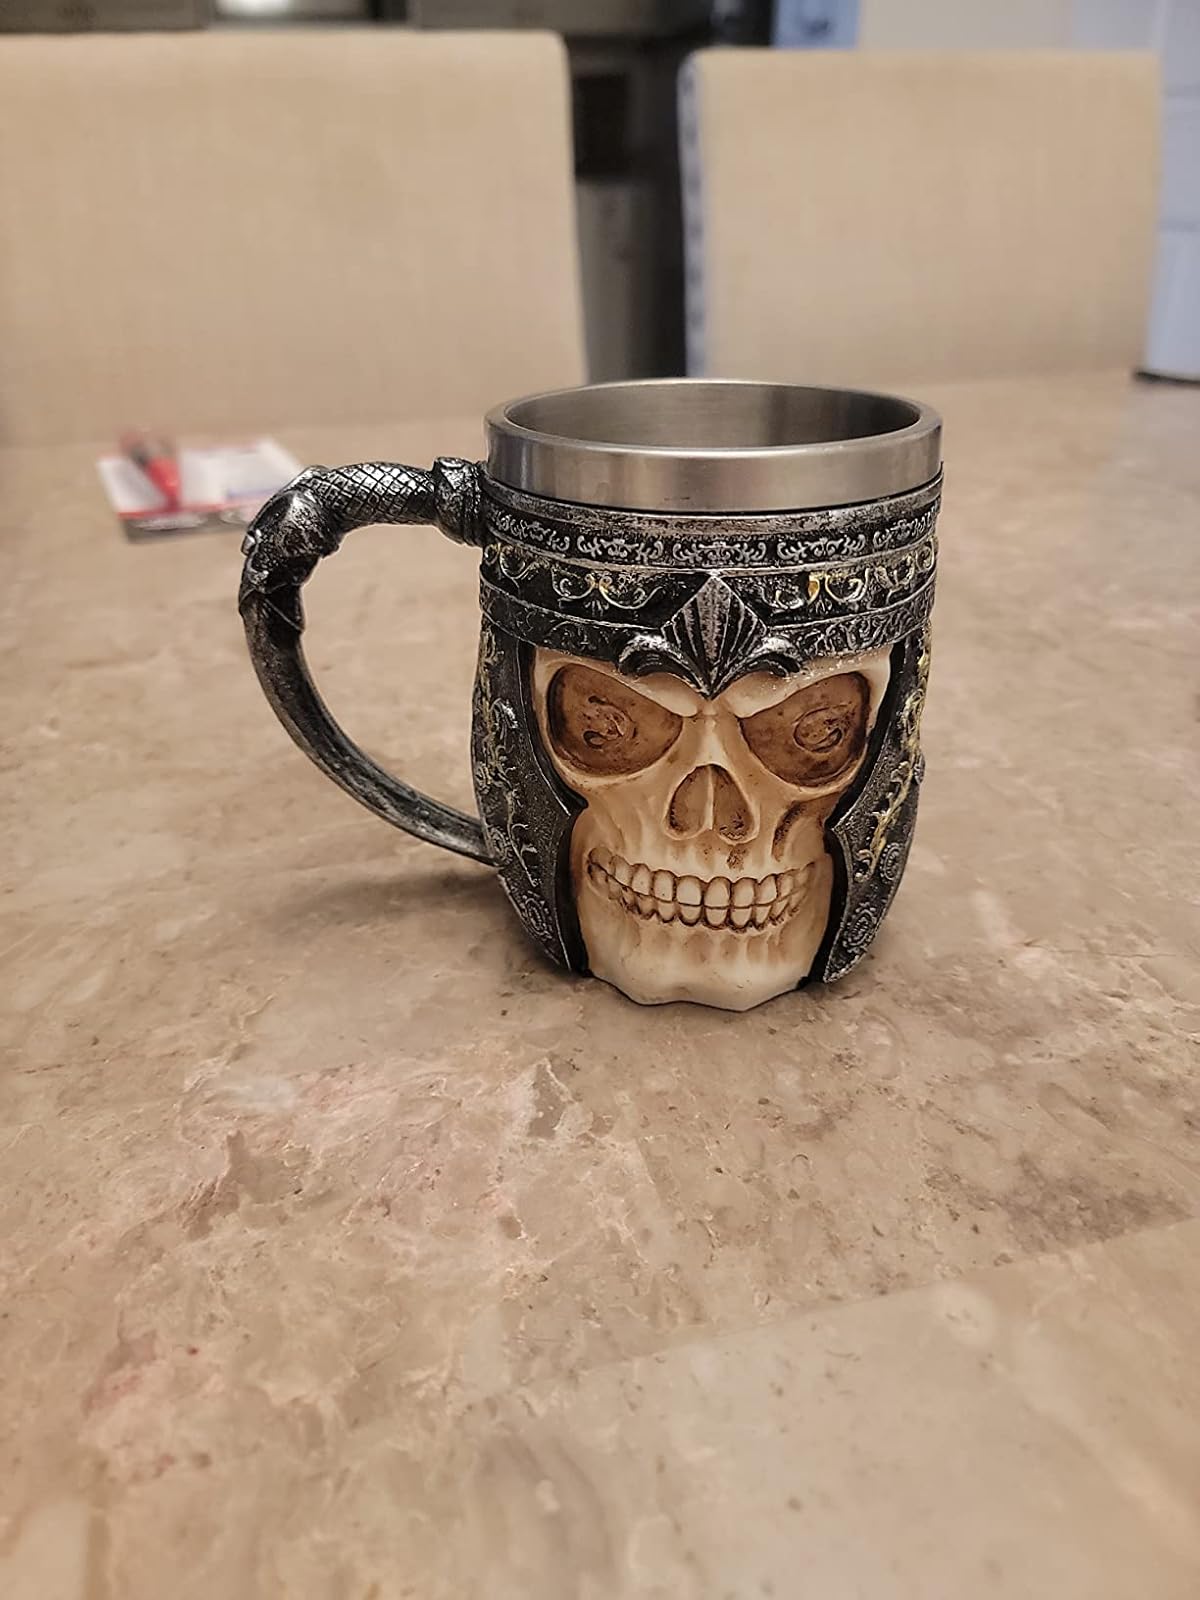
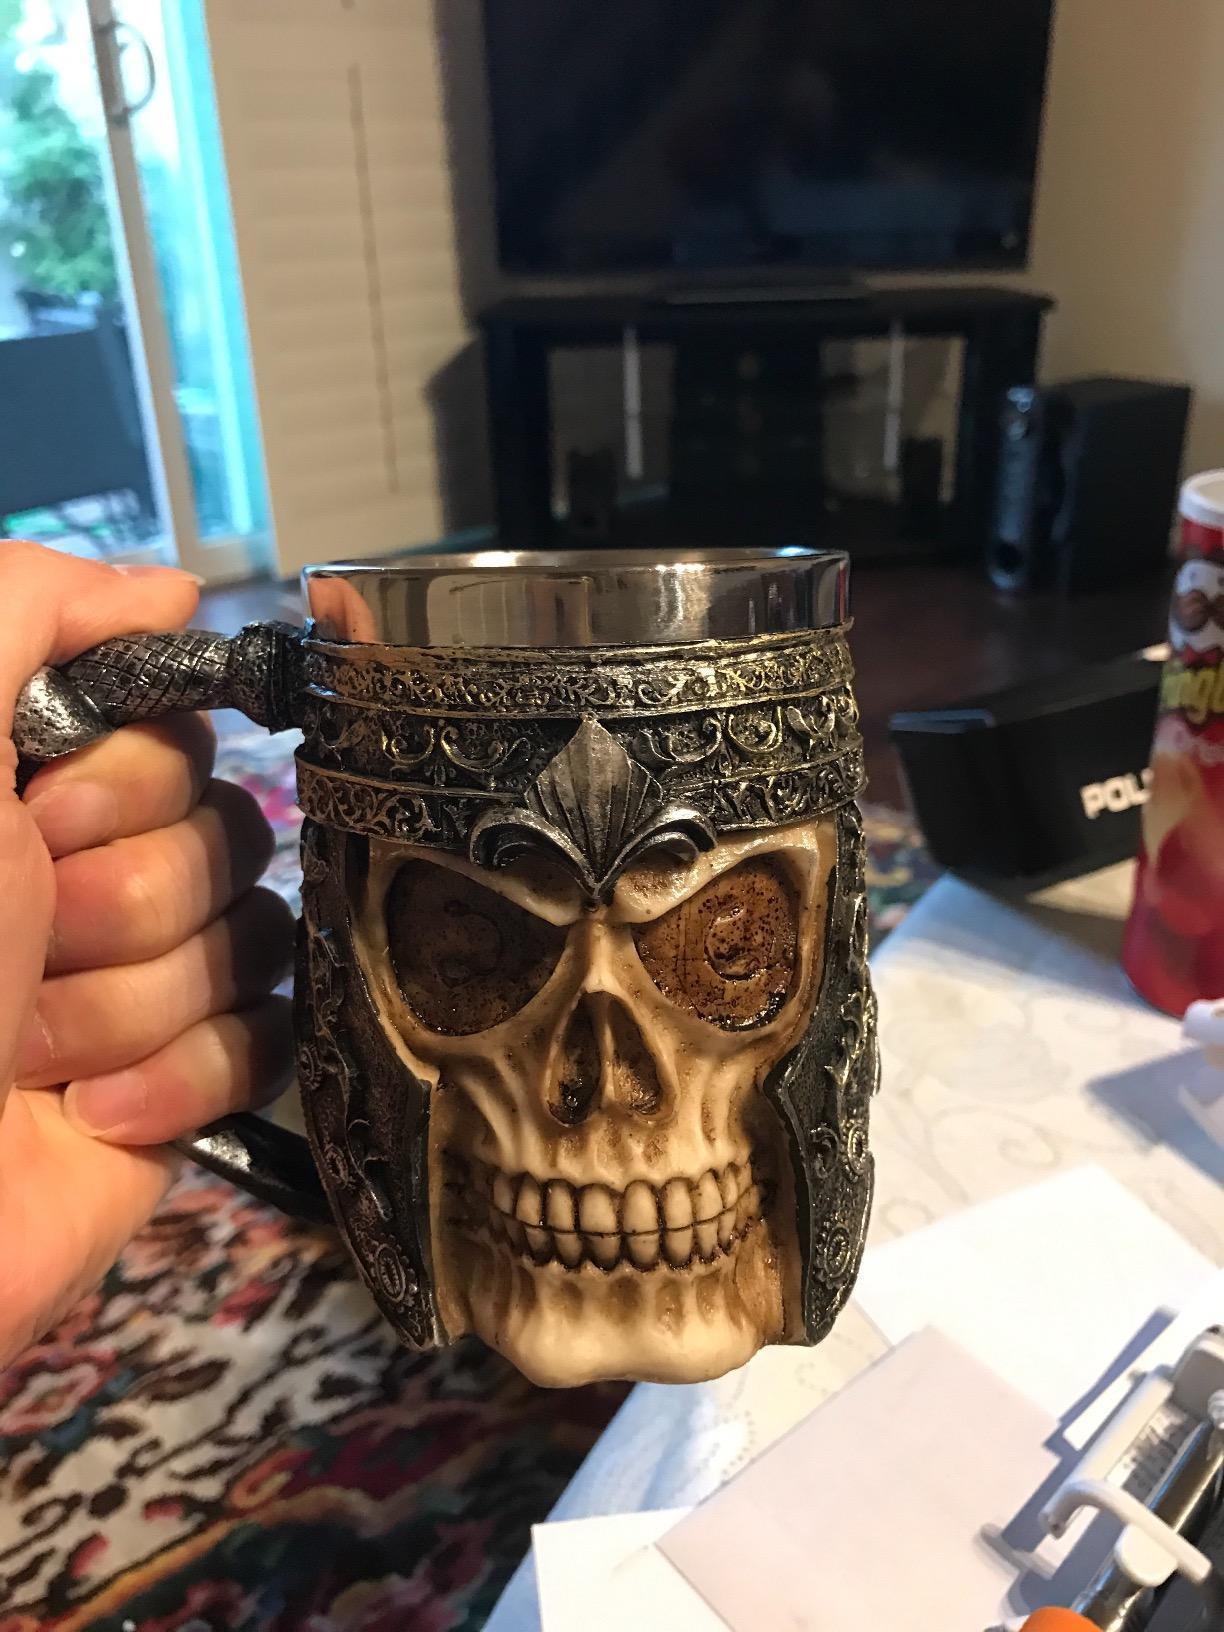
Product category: items_mug
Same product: yes